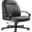
Label: chair